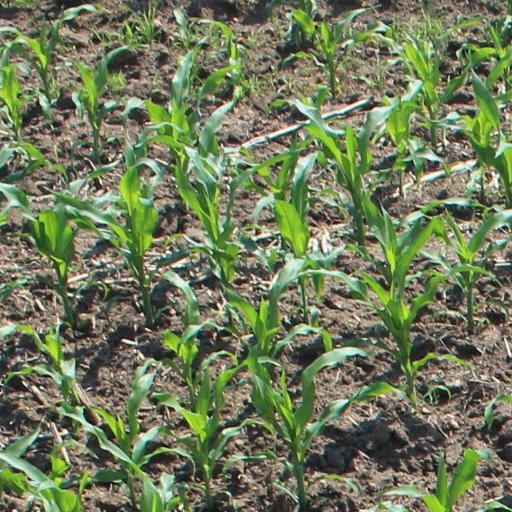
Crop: maize; corn